Miley Cyrus

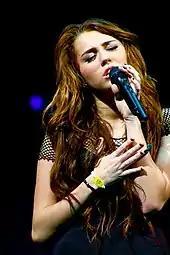
Cyrus singing on her 2009 Wonder World Tour

Cyrus and friend Mandy Jiroux began posting videos on YouTube in February 2008, referring to the clips as "The Miley and Mandy Show"; the videos garnered a large online following. In April 2008, several pictures of Cyrus in her underwear and swimsuit were leaked online by a teenager who hacked her Gmail account. Further controversy erupted when it was reported that the then-15-year-old Cyrus had posed topless during a photo shoot by Annie Leibovitz for "Vanity Fair". "The New York Times" subsequently clarified that although the shot left the impression that Cyrus was bare-breasted, she was wrapped in a bed sheet and was not topless.